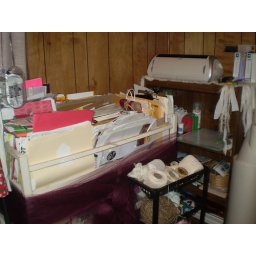
paper stuff for that paper crafter in me. On the shelf is my Cricut die cut machine.